USS Greene

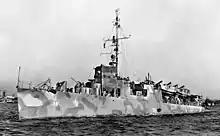
"Greene" in January 1945.

"Greene" returned to Charleston 19 January 1944 for conversion to high speed transport, and was designated APD-36 on 1 February 1944. After intensive training, she stood out 12 April for Oran, Algeria, to take part in Operation Dragoon, the invasion of Southern France. On 14 August, when she left the staging area at Propriano, Corsica, and landed American and Canadian troops on the Levant and Port-Cros islands off the coast of France between Toulon and Cannes. "Greene"s troops were assigned to the mission of seizing the strategic islands and silencing long range coastal batteries thought to be emplaced there. That day, the islands were secured - many of the German "guns" turned out to be stove pipes - and the stage was set for 15 August assault on the mainland.